Battle of Nashville

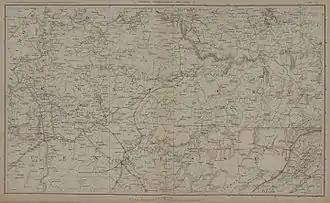
Kentucky-Northern Tennessee, 1864.

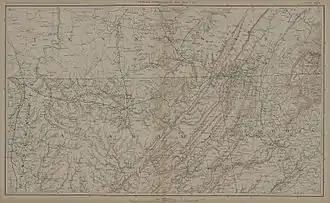
Southern Tennessee-Alabama, 1864.

Hood followed up his defeat in the Atlanta Campaign by moving northwest to disrupt the supply lines of Maj. Gen. William T. Sherman from Chattanooga, hoping to challenge Sherman into a battle that could be fought to Hood's advantage. After a brief period in which he pursued Hood, Sherman decided instead to cut his main army off from these lines and "live off the land" in his famed March to the Sea from Atlanta to Savannah. By doing so, he would avoid having to defend hundreds of miles of supply lines against constant raids, through which he predicted he would lose "a thousand men monthly and gain no result" against Hood's army. Sherman disengaged and turned east, leaving the matter of Hood's army and the defense of Tennessee to Thomas. Hood devised a plan to march into Tennessee and defeat Thomas's force while it was geographically divided. He pursued Maj. Gen. John M. Schofield's army from Pulaski to Columbia and then attempted to intercept and destroy it at Spring Hill. Schofield had been tasked by Thomas with delaying Hood as much as possible, without losing his army, while Thomas pulled in his forces to concentrate at Nashville. Because of a series of Confederate command miscommunications and solid U.S. Army leadership in the Battle of Spring Hill (November 29, 1864), Schofield was able to withdraw from Columbia and slip past Hood's army at Spring Hill relatively unscathed.